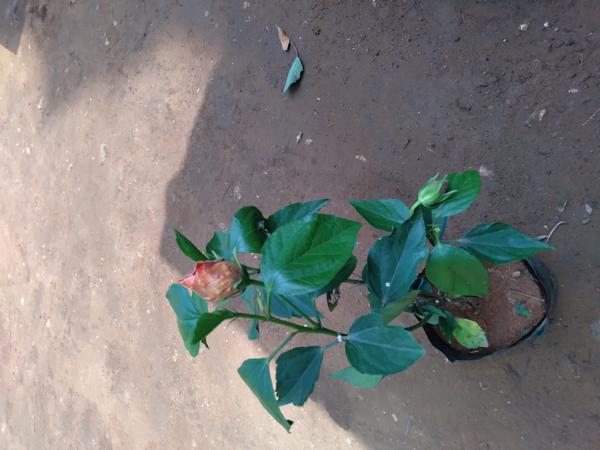
Plant: Hibiscus